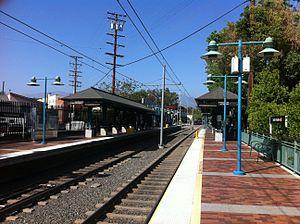
South Pasadena est une station du métro de Los Angeles située dans la ville du même nom, au nord-est de Los Angeles.